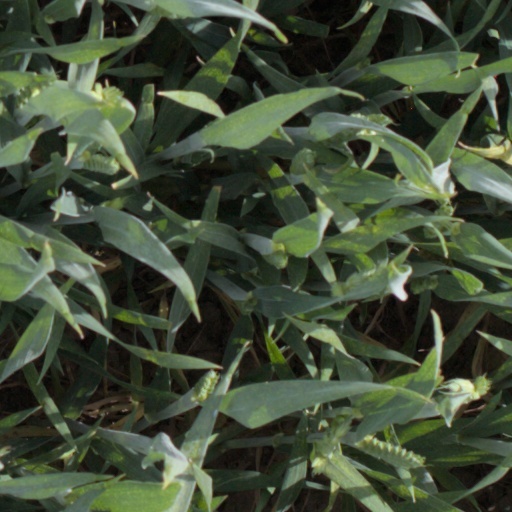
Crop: wheat